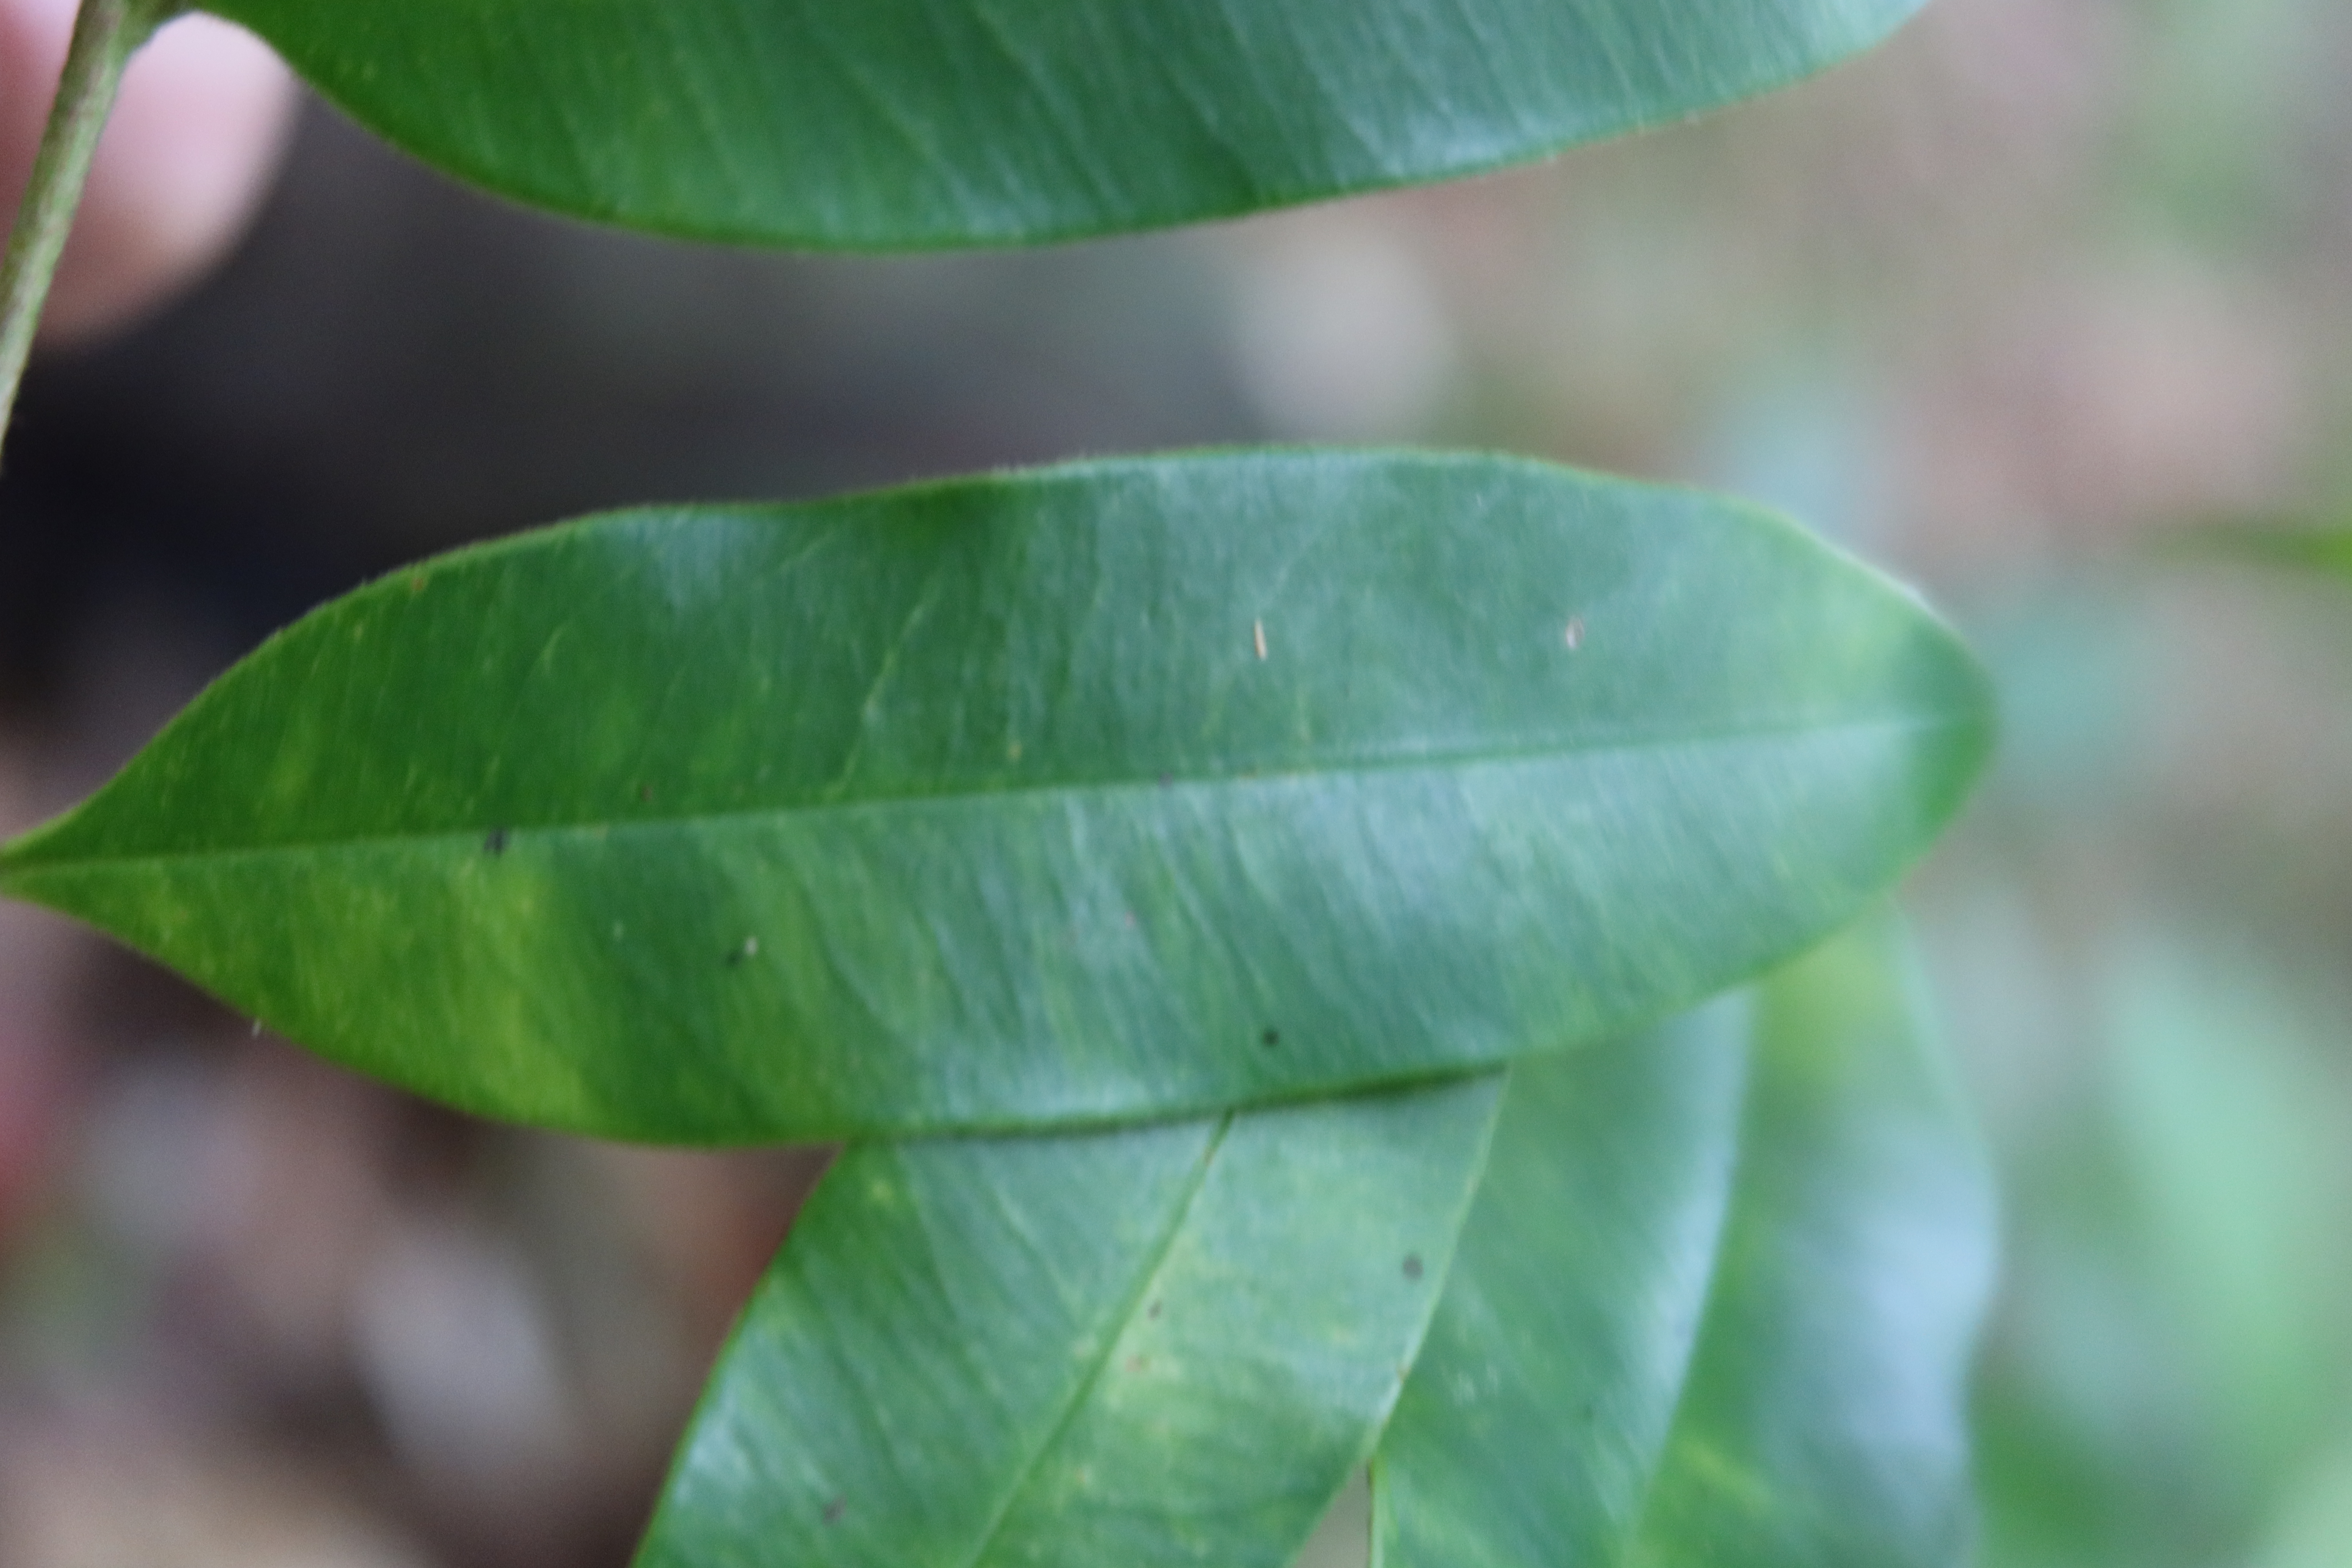
Label: Healthy